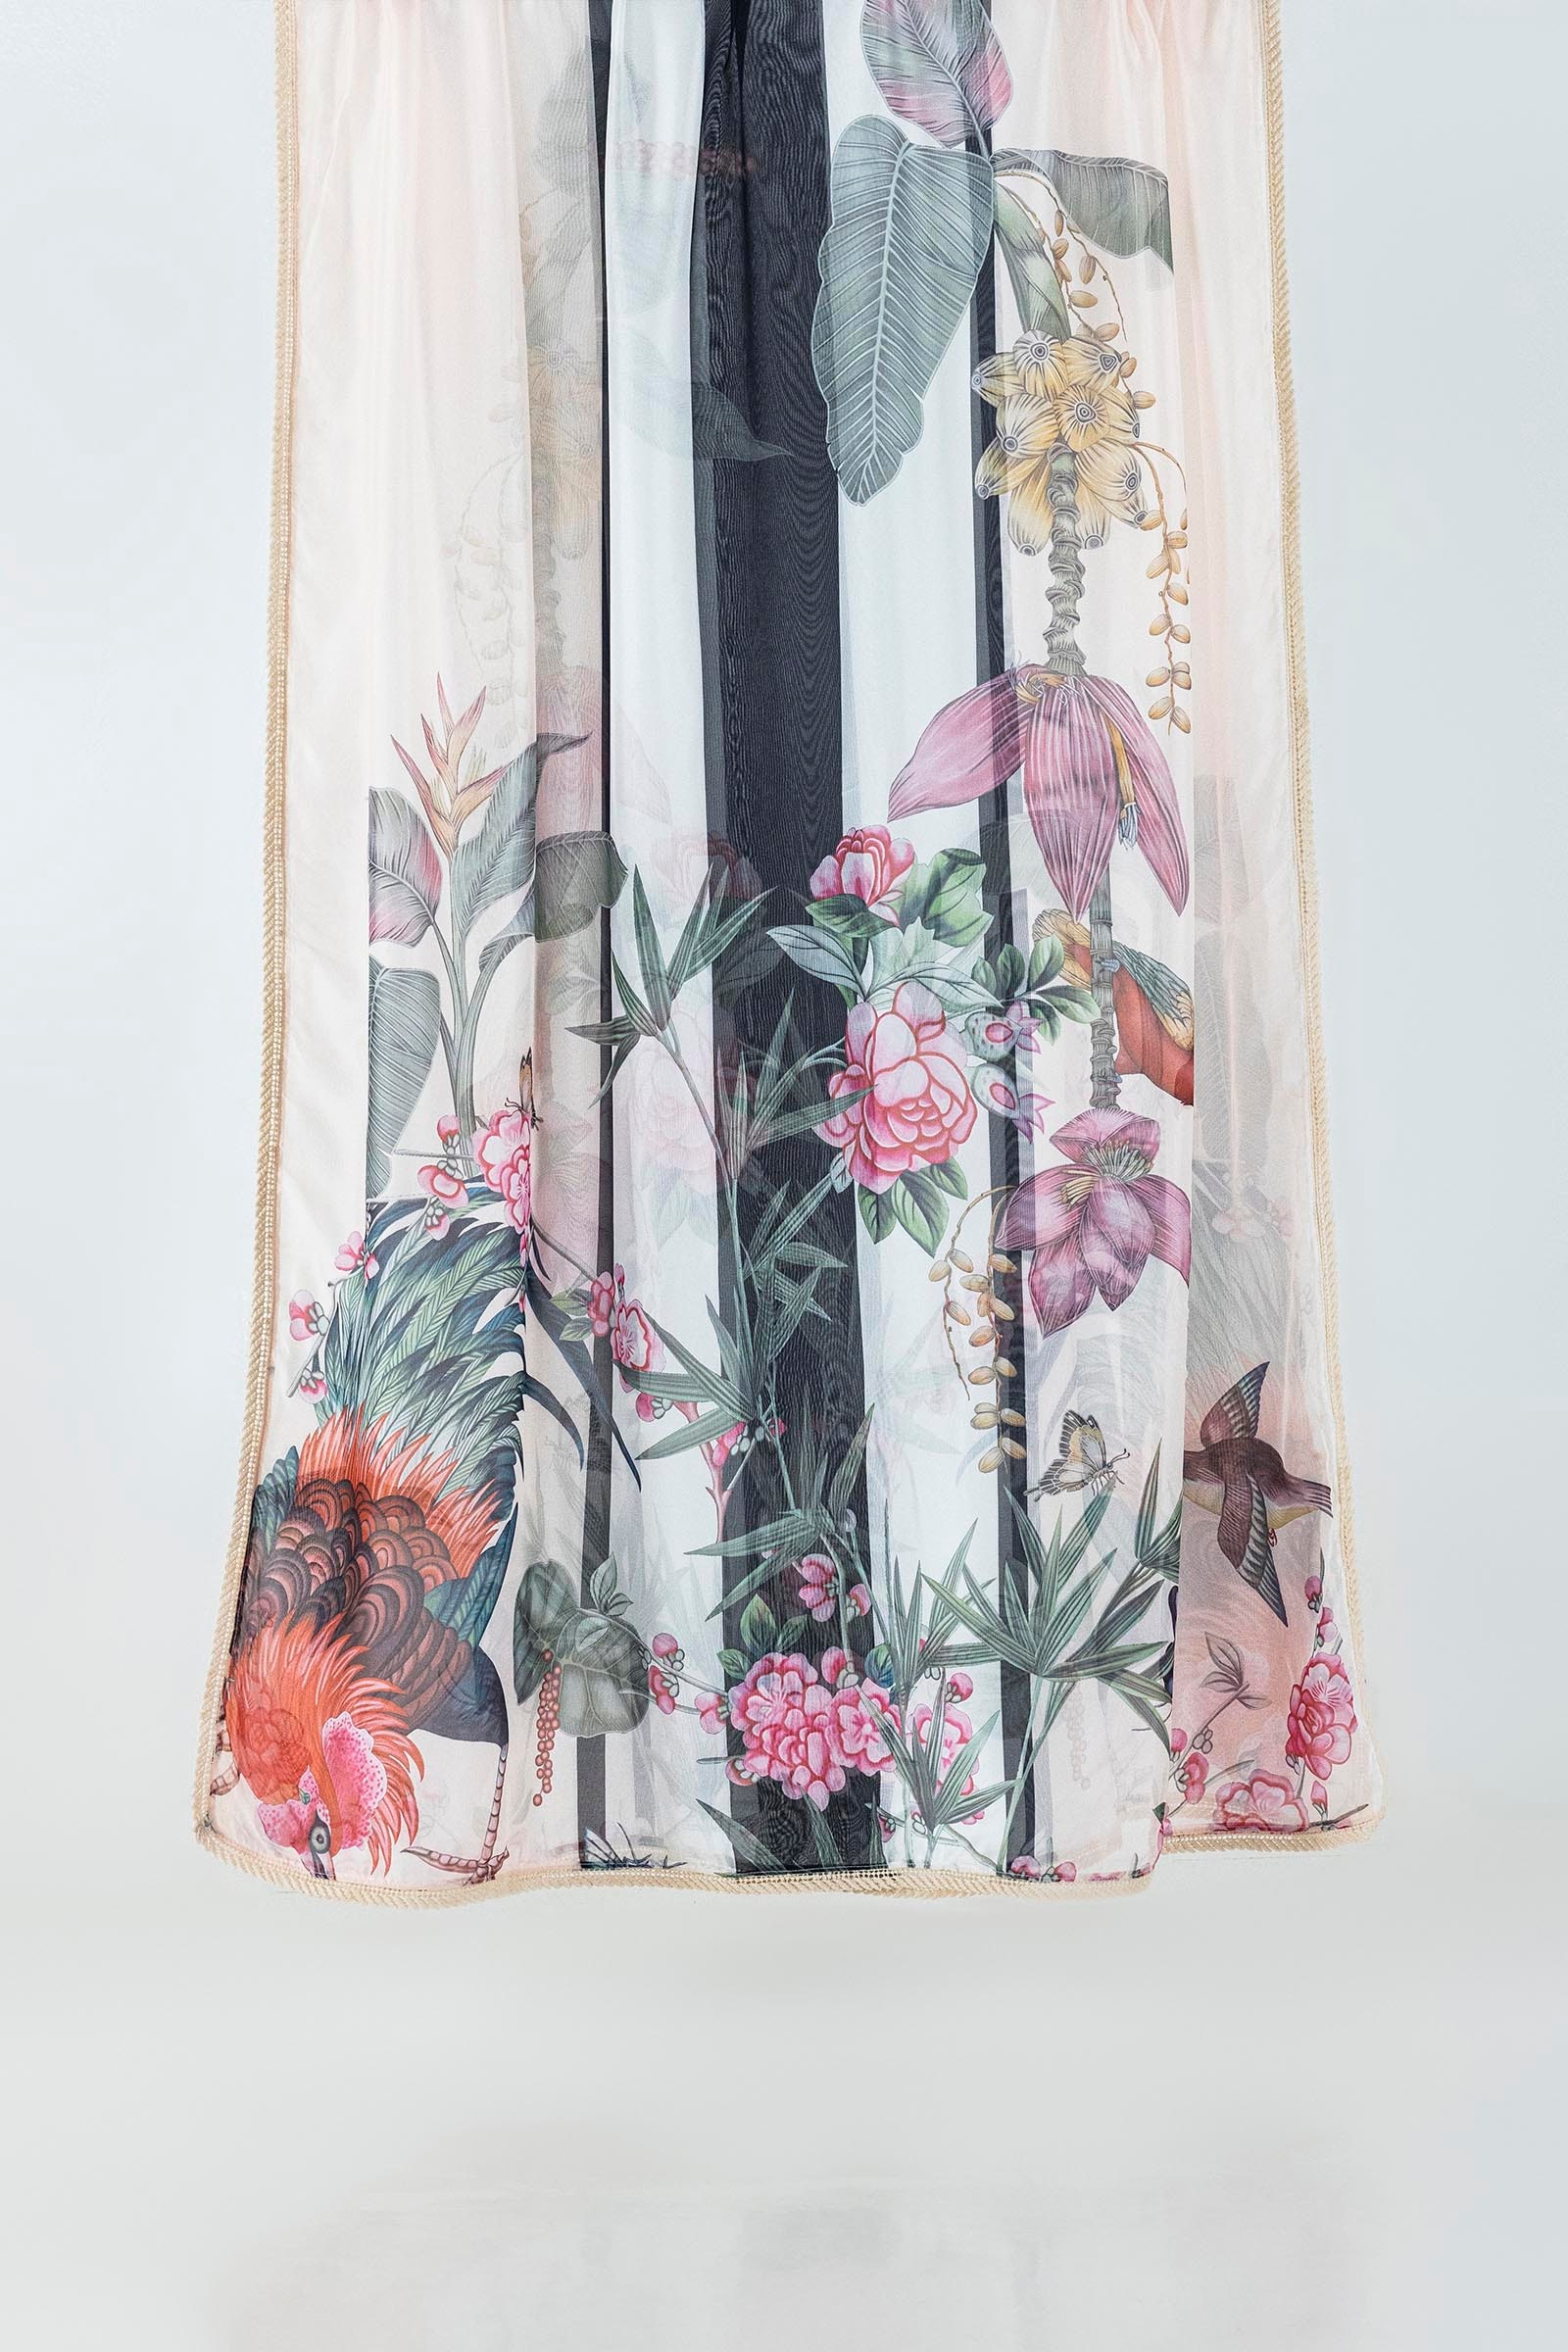
pink multi floral silk scarf